Federalism in the United Kingdom

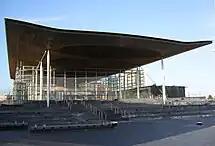

In 2014, Scotland voted to remain in the UK, though a plurality of Scots wanted greater autonomy within the UK. This culminated in the Scotland Act of 2016 which declared that Scotland's devolved institutions were permanent, and granted the Scottish Parliament and government powers over taxation and welfare.